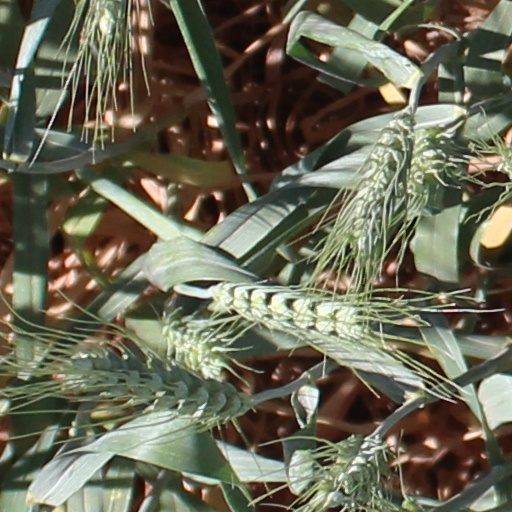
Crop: wheat